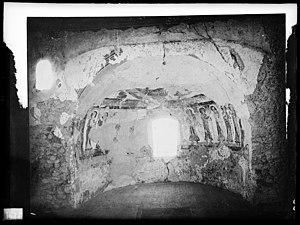
L’ancienne église Saint-Étienne est aujourd'hui une église protestante située dans la commune vaudoise de Montcherand, en Suisse.